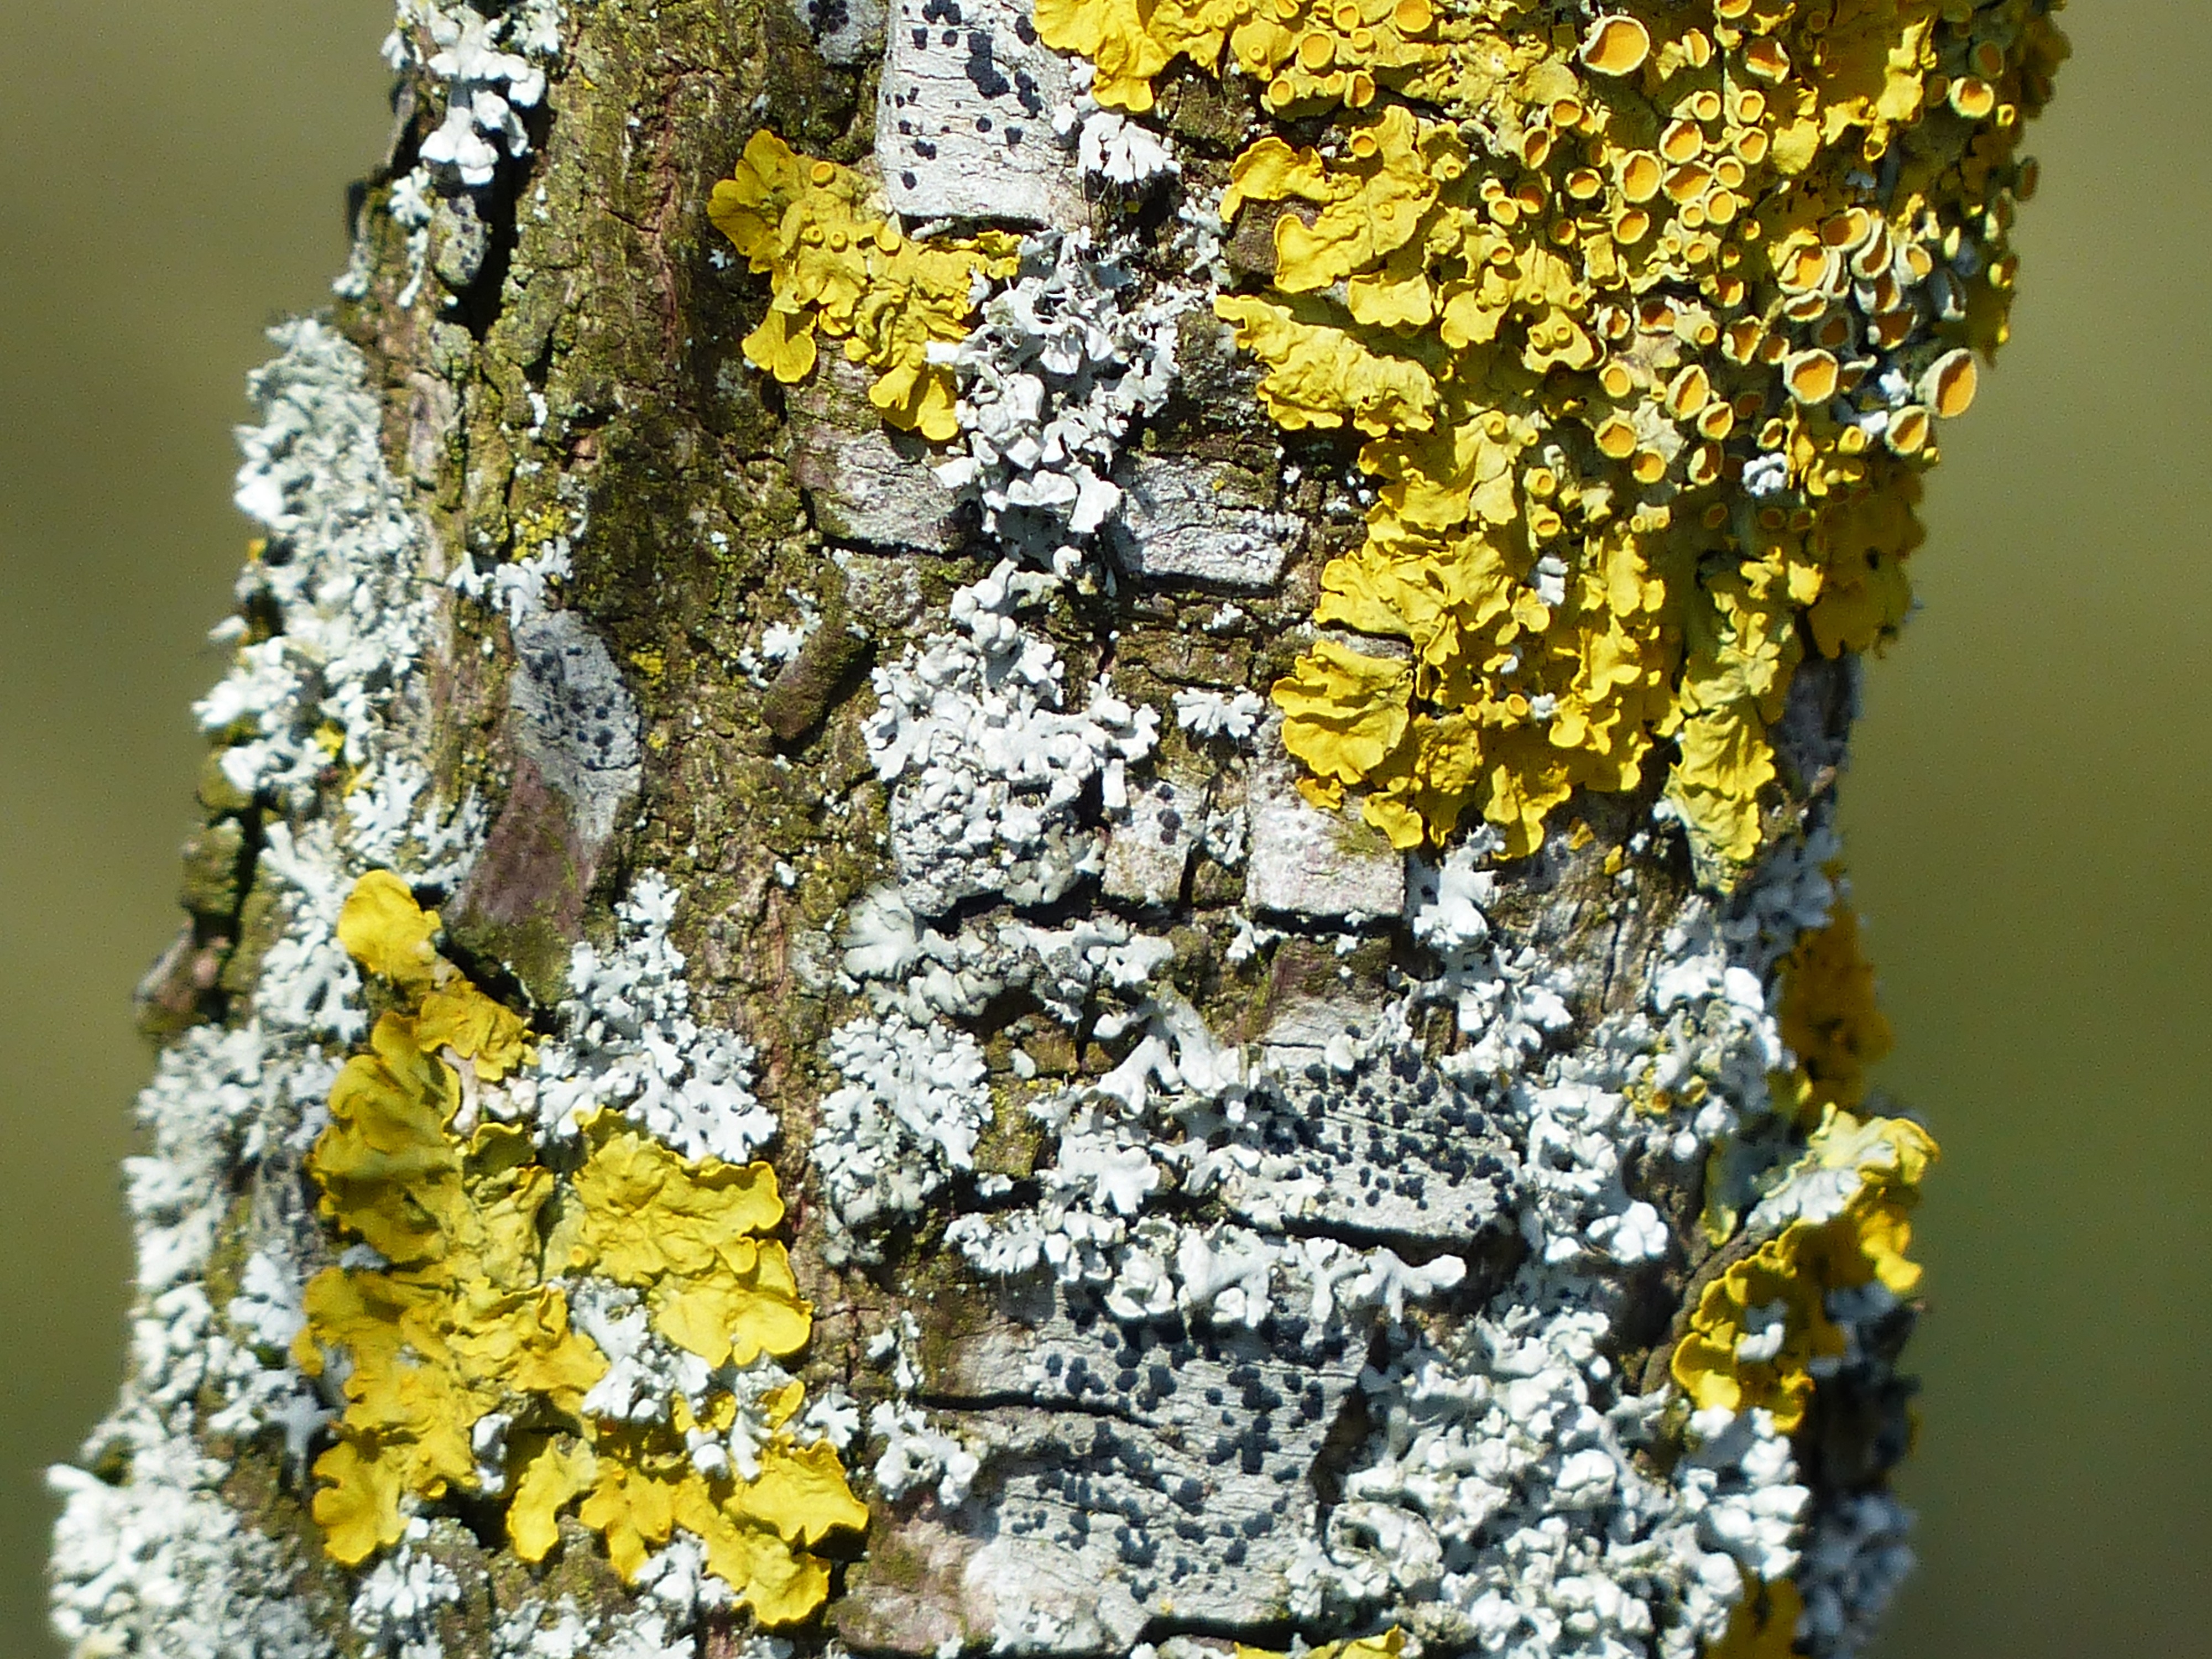
tree, nature, branch, plant, sunlight, leaf, flower, trunk, spring, green, color, birch, autumn, botany, mushroom, yellow, flora, season, weave, close up, lichen, greenish, macro photography, flowering plant, xanthoria parietina, green algae, blue grey, ordinary gelbflechte, yellowish, parmelia sulcata, leaf braid, sulcatflechte, bluish gray, mykobionten, photobionten, phytobionten, chlorophyta, cyanobacteria, woody plant, land plant, leaf weaving type, schuesselflechte, laubflechte, grey laubflechte, hand braided